Video game genre

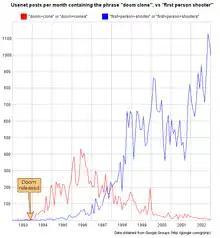
The use of ""Doom" clone" (red) versus "first-person shooter" (blue) over time

Due to "direct and active participation" of the player, video game genres differ from literary and film genres. Though one could state that "Space Invaders" is a science fiction video game, author Mark J.P. Wolf wrote that such a classification "ignores the fundamental differences and similarities which are to be found in the player's experience of the game". In contrast to the visual aesthetics of games, which can vary greatly, it is argued that it is interactivity characteristics that are common to all games.